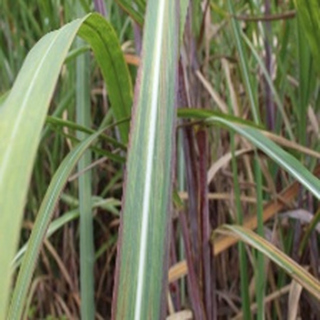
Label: sugarcane_bacterial_blight